Multiculturalism

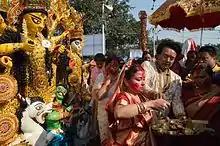
The Durga Puja celebrated in Kolkata

Multiculturalism in the Netherlands began with major increases in immigration to the Netherlands during the mid-1950s and 1960s. As a consequence, an official national policy of multiculturalism was adopted in the early-1980s. Different groups could themselves determine religious and cultural matters, while state authorities would handle matters of housing and work policy.